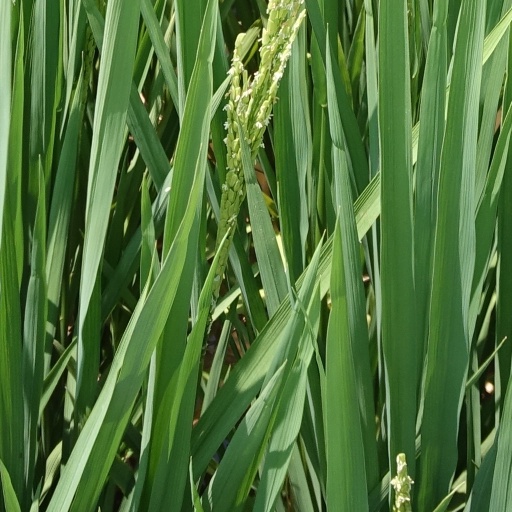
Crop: rice